Elvis Presley

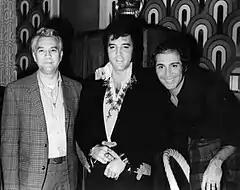
Presley (center) with friends Bill Porter (left) and Paul Anka (right) backstage at the Las Vegas Hilton on August 5, 1972

In the first half of the decade, three of Presley's soundtrack albums were ranked number one on the pop charts, and a few of his most popular songs came from his films, such as "Can't Help Falling in Love" (1961) and "Return to Sender" (1962). From 1964 to 1968, Presley had one top-ten hit: "Crying in the Chapel" (1965), a gospel number recorded in 1960. As for non-film albums, between the June 1962 release of "Pot Luck" and the November 1968 release of the soundtrack to the television special that signaled his comeback, one LP of new material by Presley was issued: the gospel album "How Great Thou Art" (1967). It won him his first Grammy Award, for Best Sacred Performance. As Marsh described, Presley was "arguably the greatest white gospel singer of his time [and] really the last rock & roll artist to make gospel as vital a component of his musical personality as his secular songs".